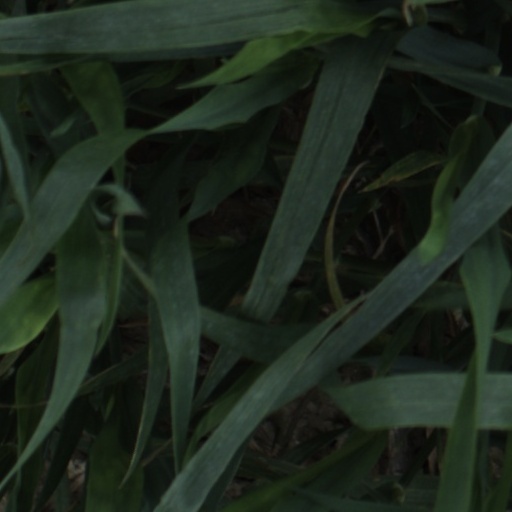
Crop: wheat